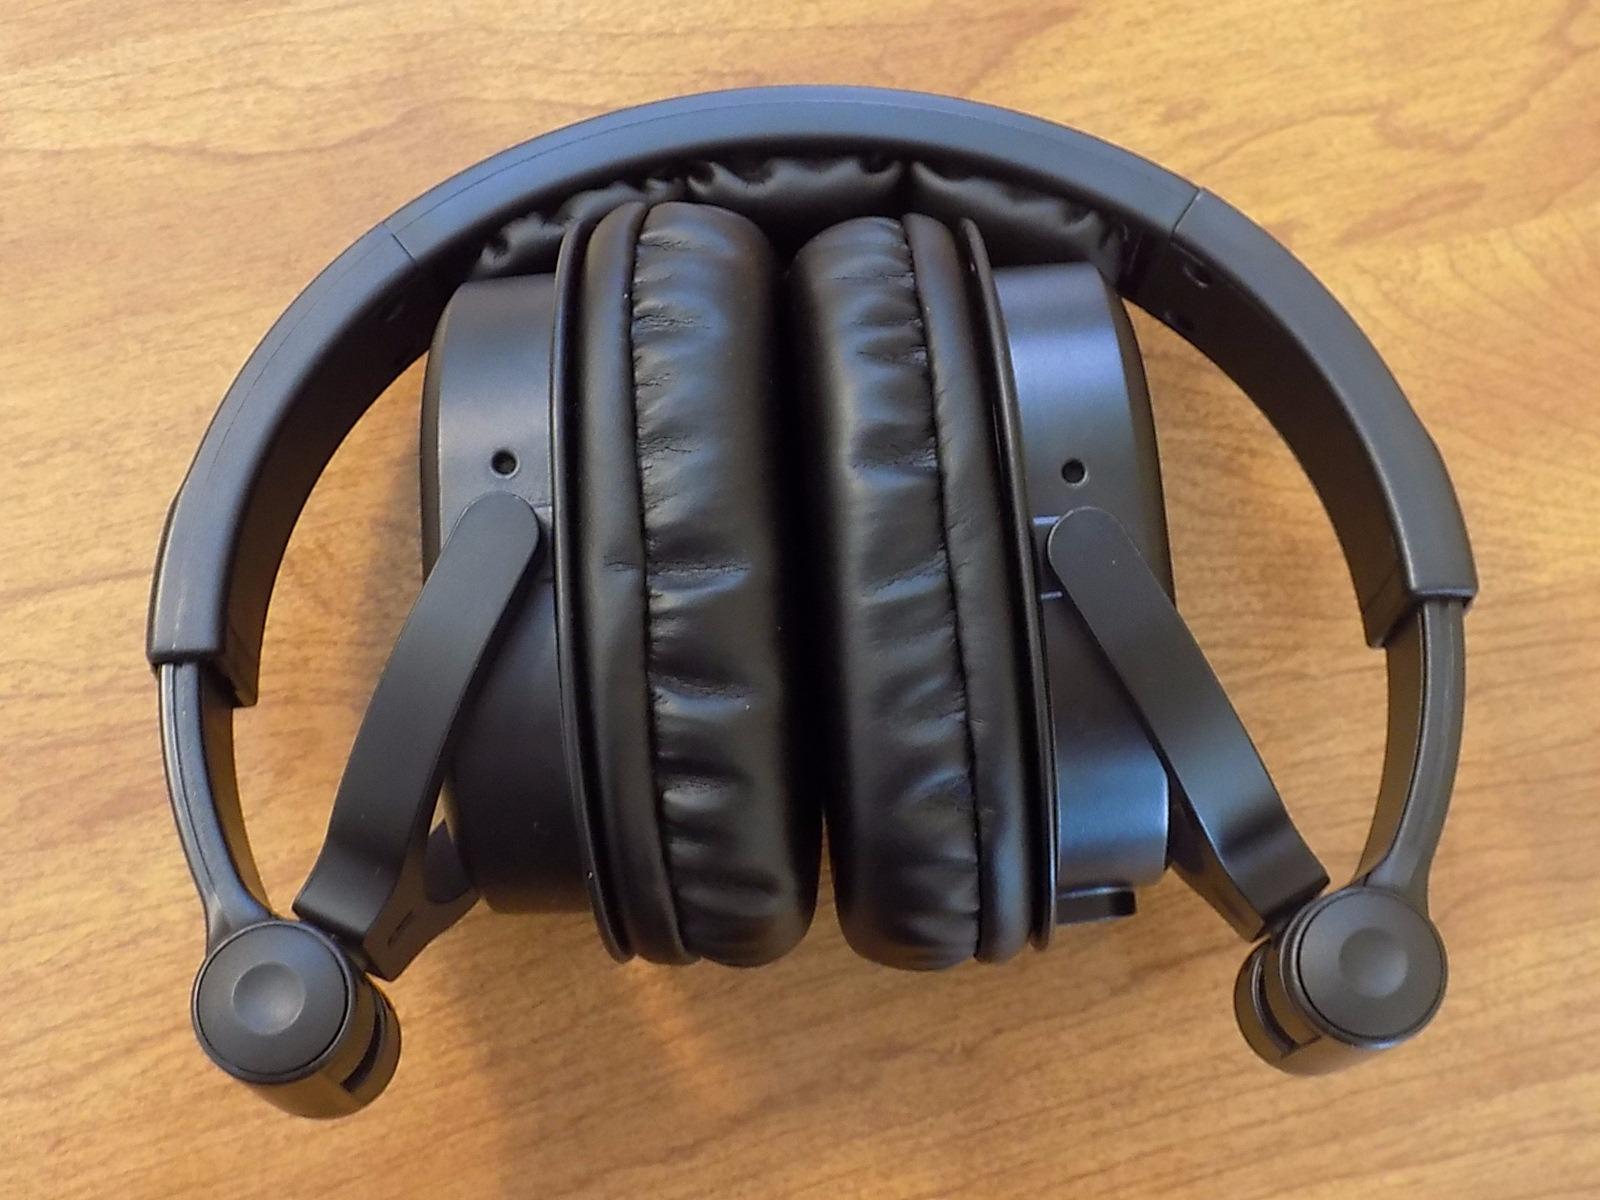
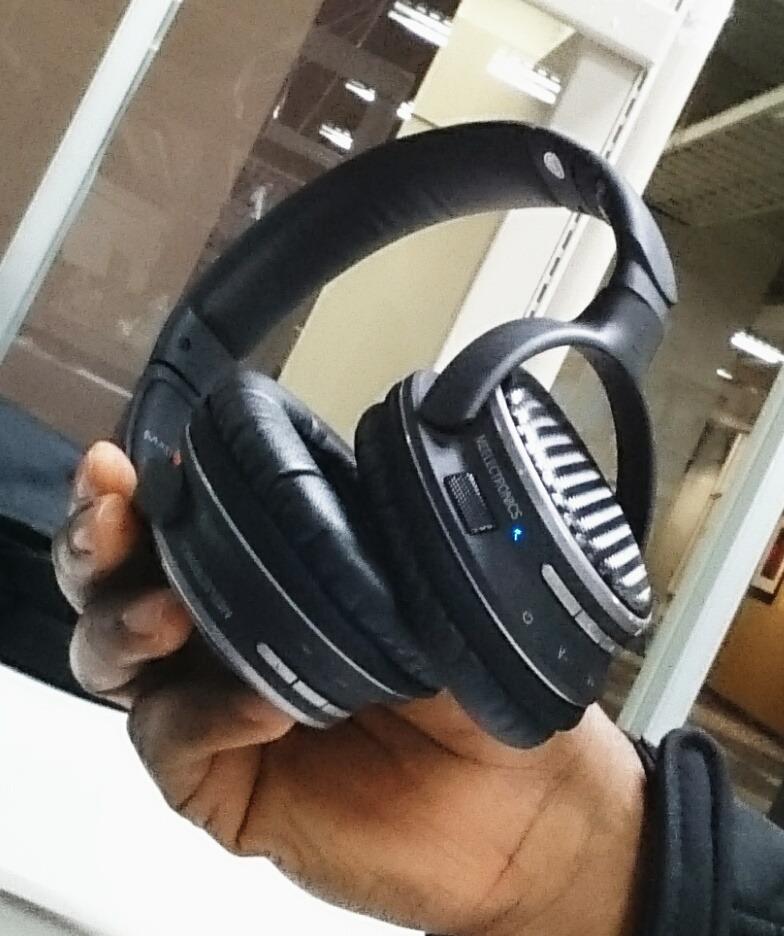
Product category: headphones
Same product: no